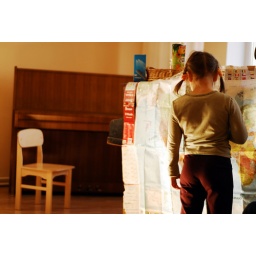
Latvia, Riga, rear view of girl standing in front of map